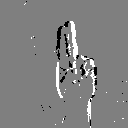
ASL letter: u